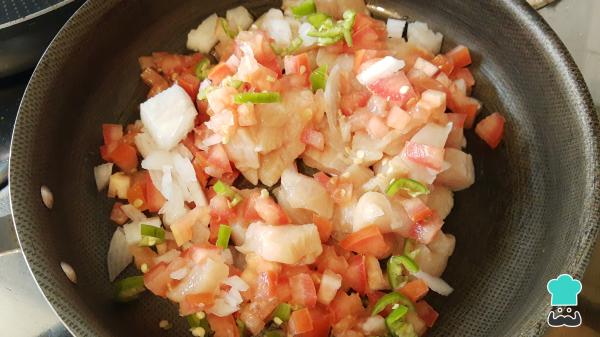
En una sartén calienta 2 cucharadas de aceite vegetal y añade la cebolla, el jitomate, el chile serrano y el pollo picado. Asimismo, agrega un poco de sal y cocina moviendo constantemente durante 5-7 minutos, cuando esté listo, retira del fuego y reserva.